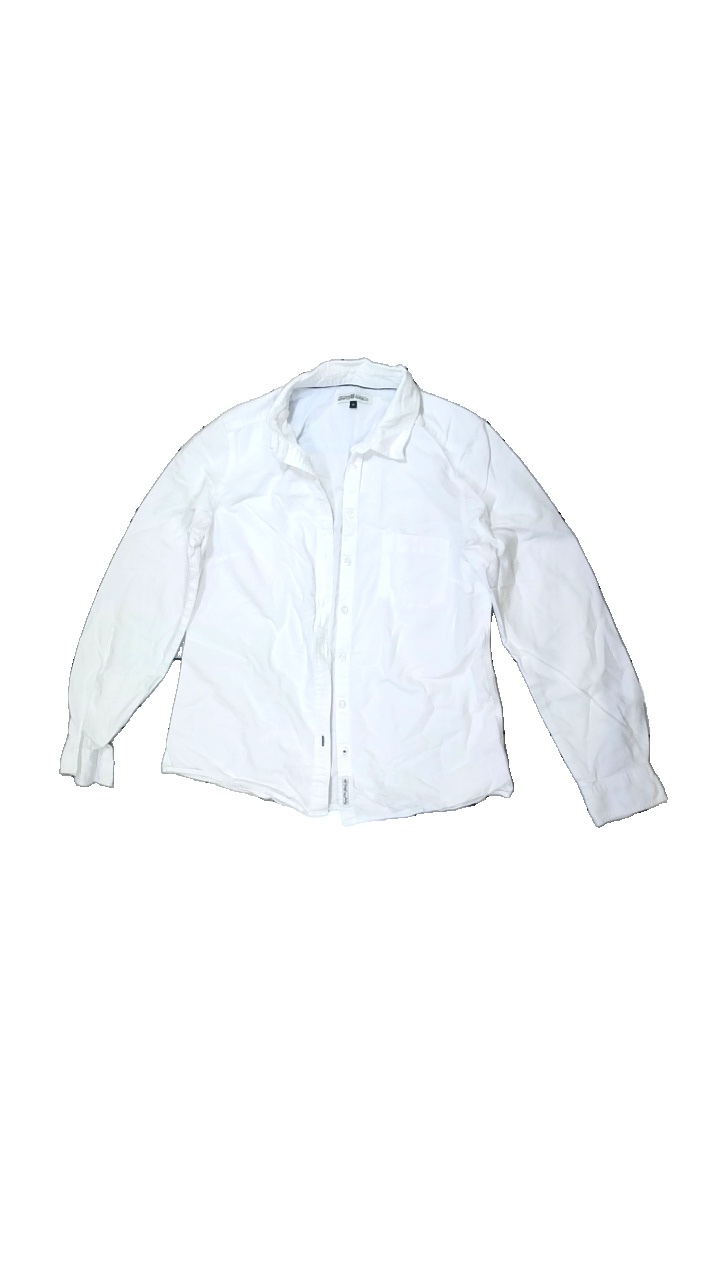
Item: Shirt (Ladies)
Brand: Hamton Republic (kappahl)
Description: White shirt
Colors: White
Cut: Tight
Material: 100% Cotton
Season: All
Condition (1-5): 5
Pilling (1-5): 5
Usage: Reuse
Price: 50-100